This Sorrowful Life

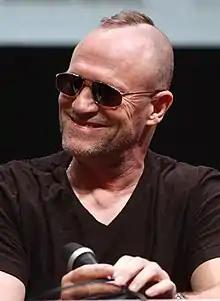
Michael Rooker ("pictured in 2013") made his final appearance as a series regular in "This Sorrowful Life".

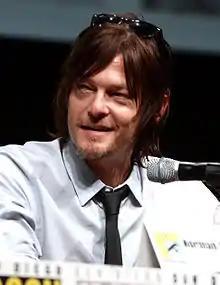
Critics applauded Norman Reedus' performance in the episode.

The episode was directed by Greg Nicotero and written by Scott M. Gimple and shares its name with the sixth volume of the comics.